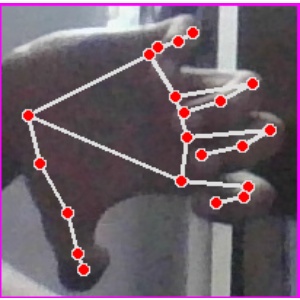
अक्षर: त